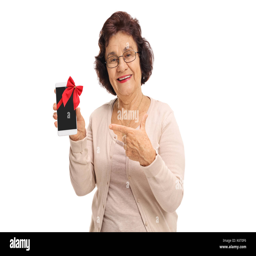
elderly woman showing a phone wrapped with a red ribbon as a gift and pointing isolated on white background